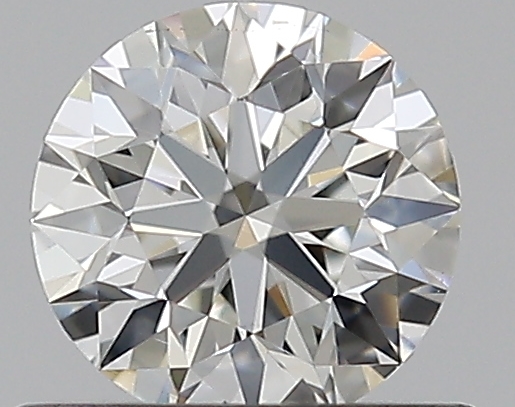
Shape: round
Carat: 0.5
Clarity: VS2
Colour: H
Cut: EX
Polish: EX
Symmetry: EX
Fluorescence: N
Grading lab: GIA
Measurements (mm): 5.06 x 5.09 x 3.18